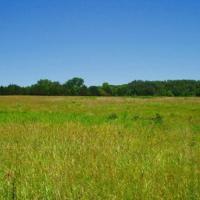
Weather: sun or clear